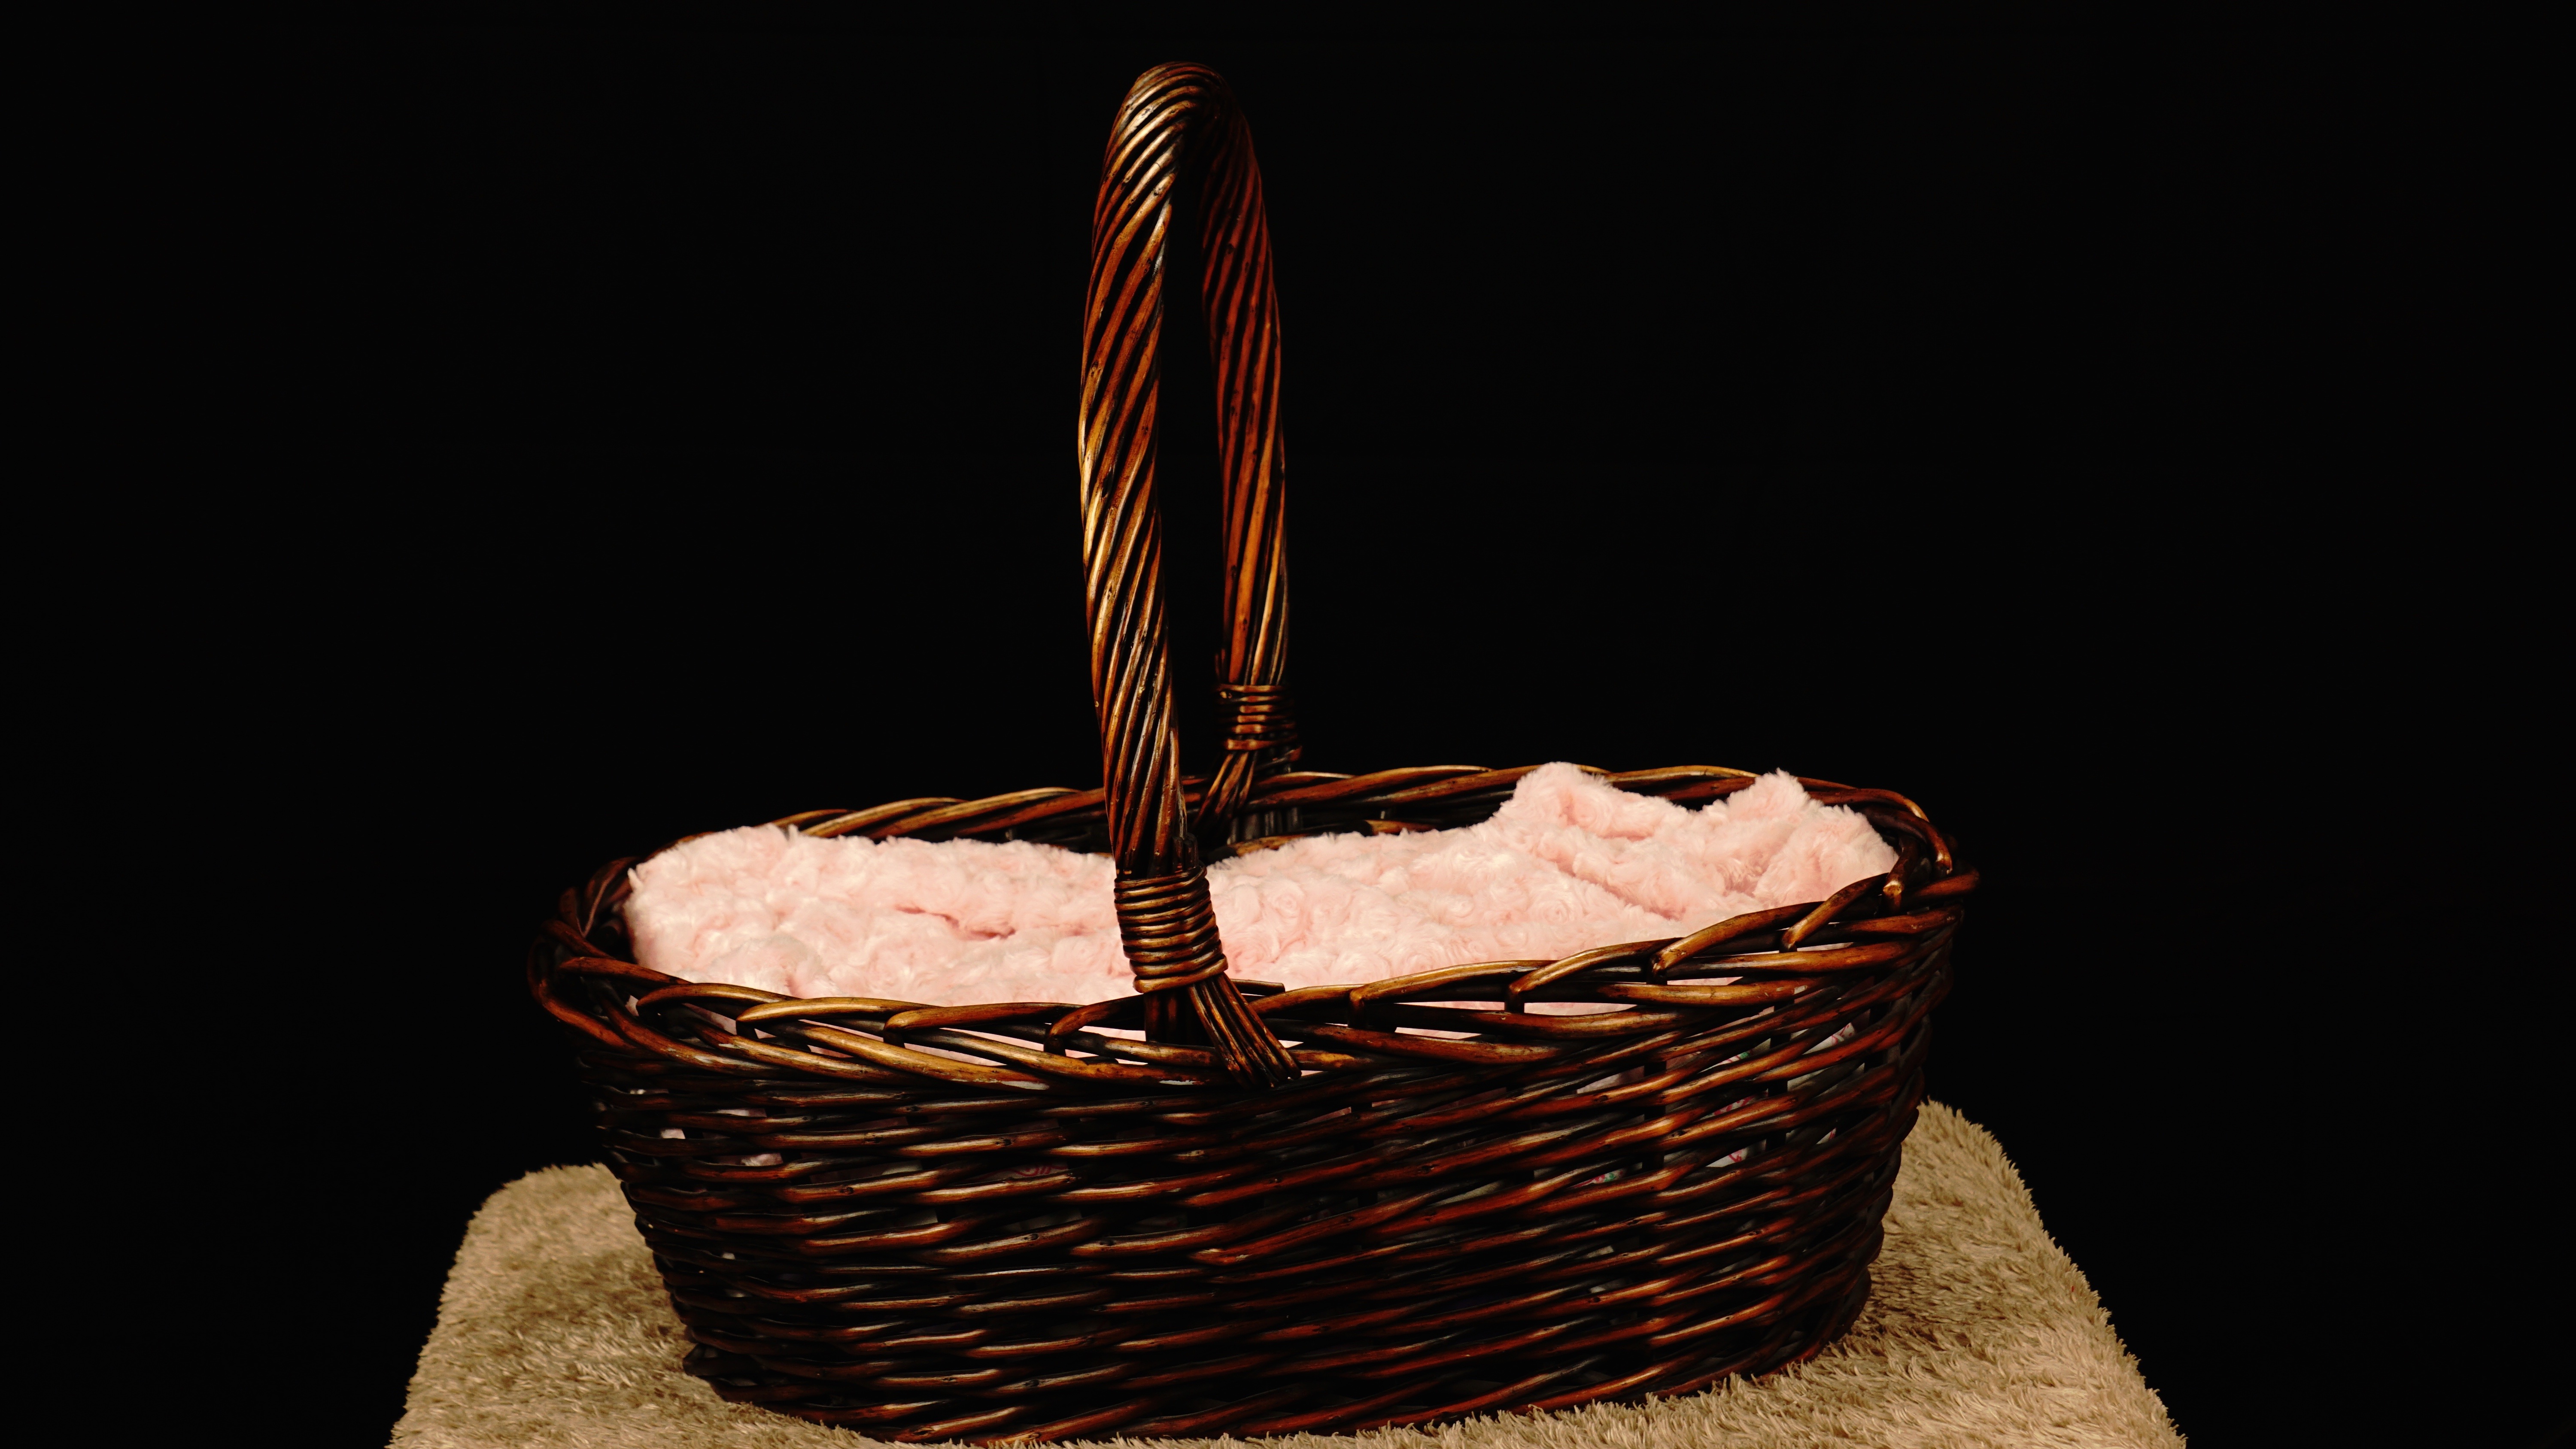
wood, vintage, food, craft, basket, weave, handmade